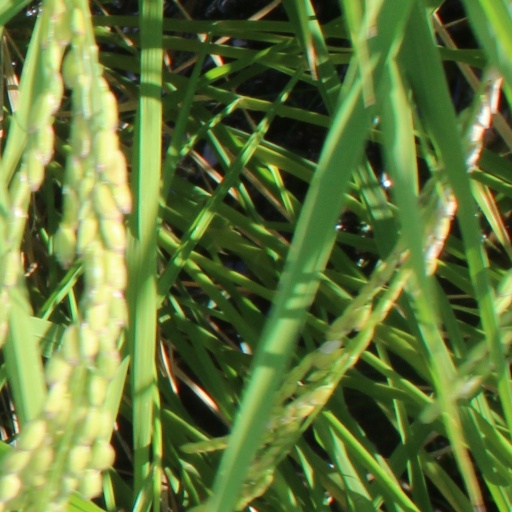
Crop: rice